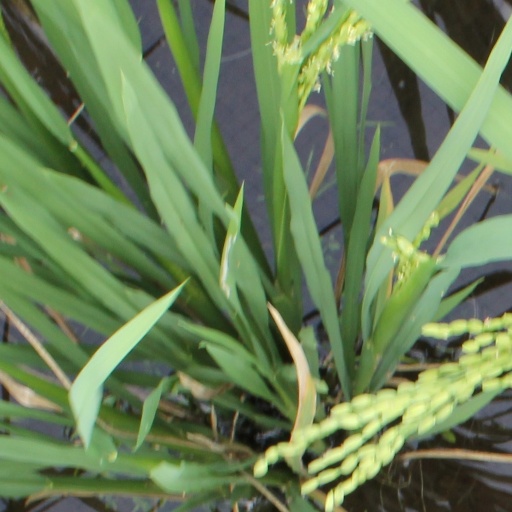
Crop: rice